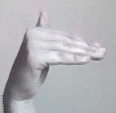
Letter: khaa